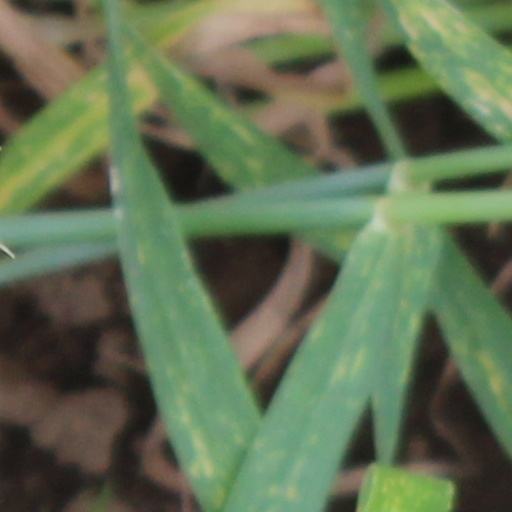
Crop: wheat